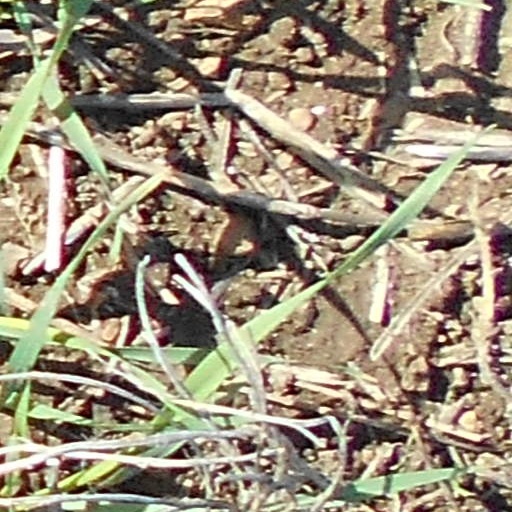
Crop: wheat